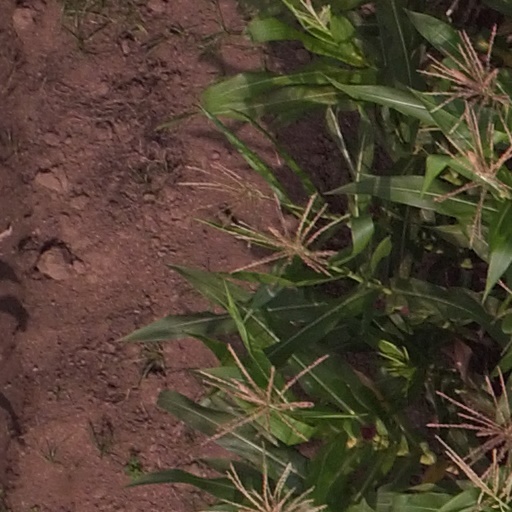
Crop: maize; corn